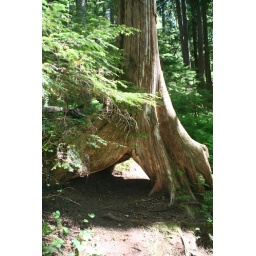
Along the trail to Sol Duc Falls we spotted this &amp;quot;passage&amp;quot; under a tree